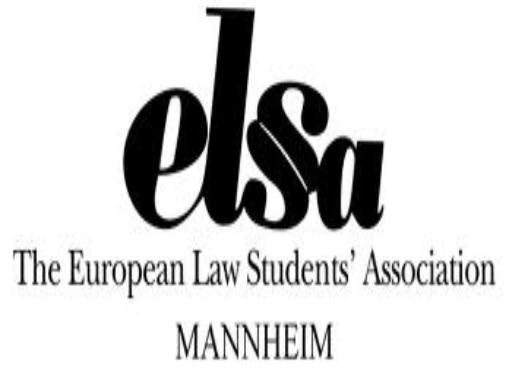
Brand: Elsa
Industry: Others